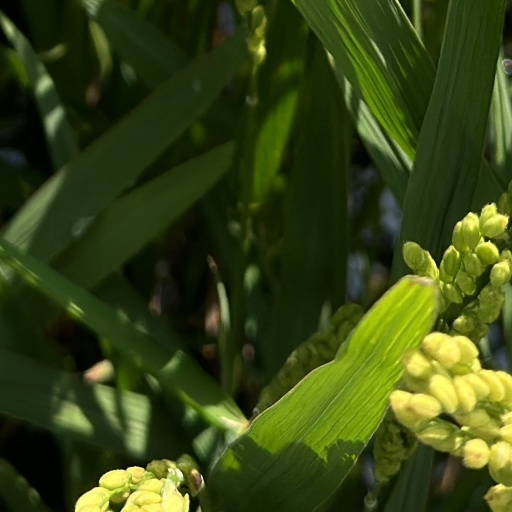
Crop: rice